Coin counterfeiting

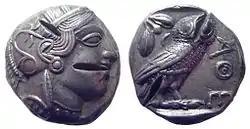
A tetradrachm from Ancient Athens, dated circa 449-413 BC. Contains multiple 'test cuts' which were commonly made by suspicious minds in antiquity to detect forgeries by assessing whether the base metal underneath was the same (silver) or a cheaper metal (e.g. bronze). This coin has silver beneath and is not an ancient forgery.

Both scarce 1923-D and 1930-D dimes were found in circulation, and they are of interest to collectors since no such date-mint combinations were issued for this particular denomination. It has been suggested that they may have been part of an attempt by the Soviet Union to sell its silver on the world market by counterfeiting (with full precious metal weight) U.S. coins. If so, the engravers blundered by producing "impossible" coins.